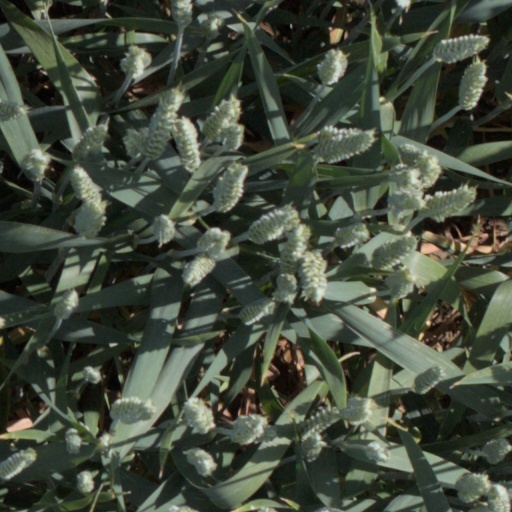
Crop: wheat